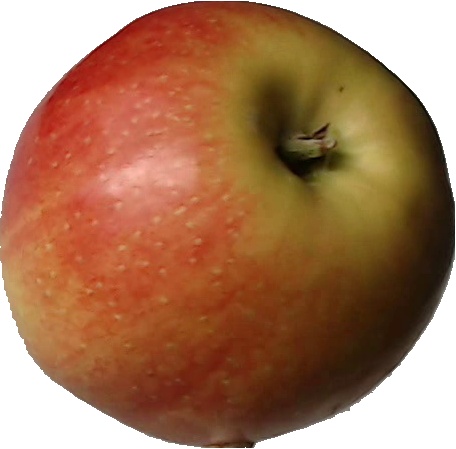
Label: apple_red_2